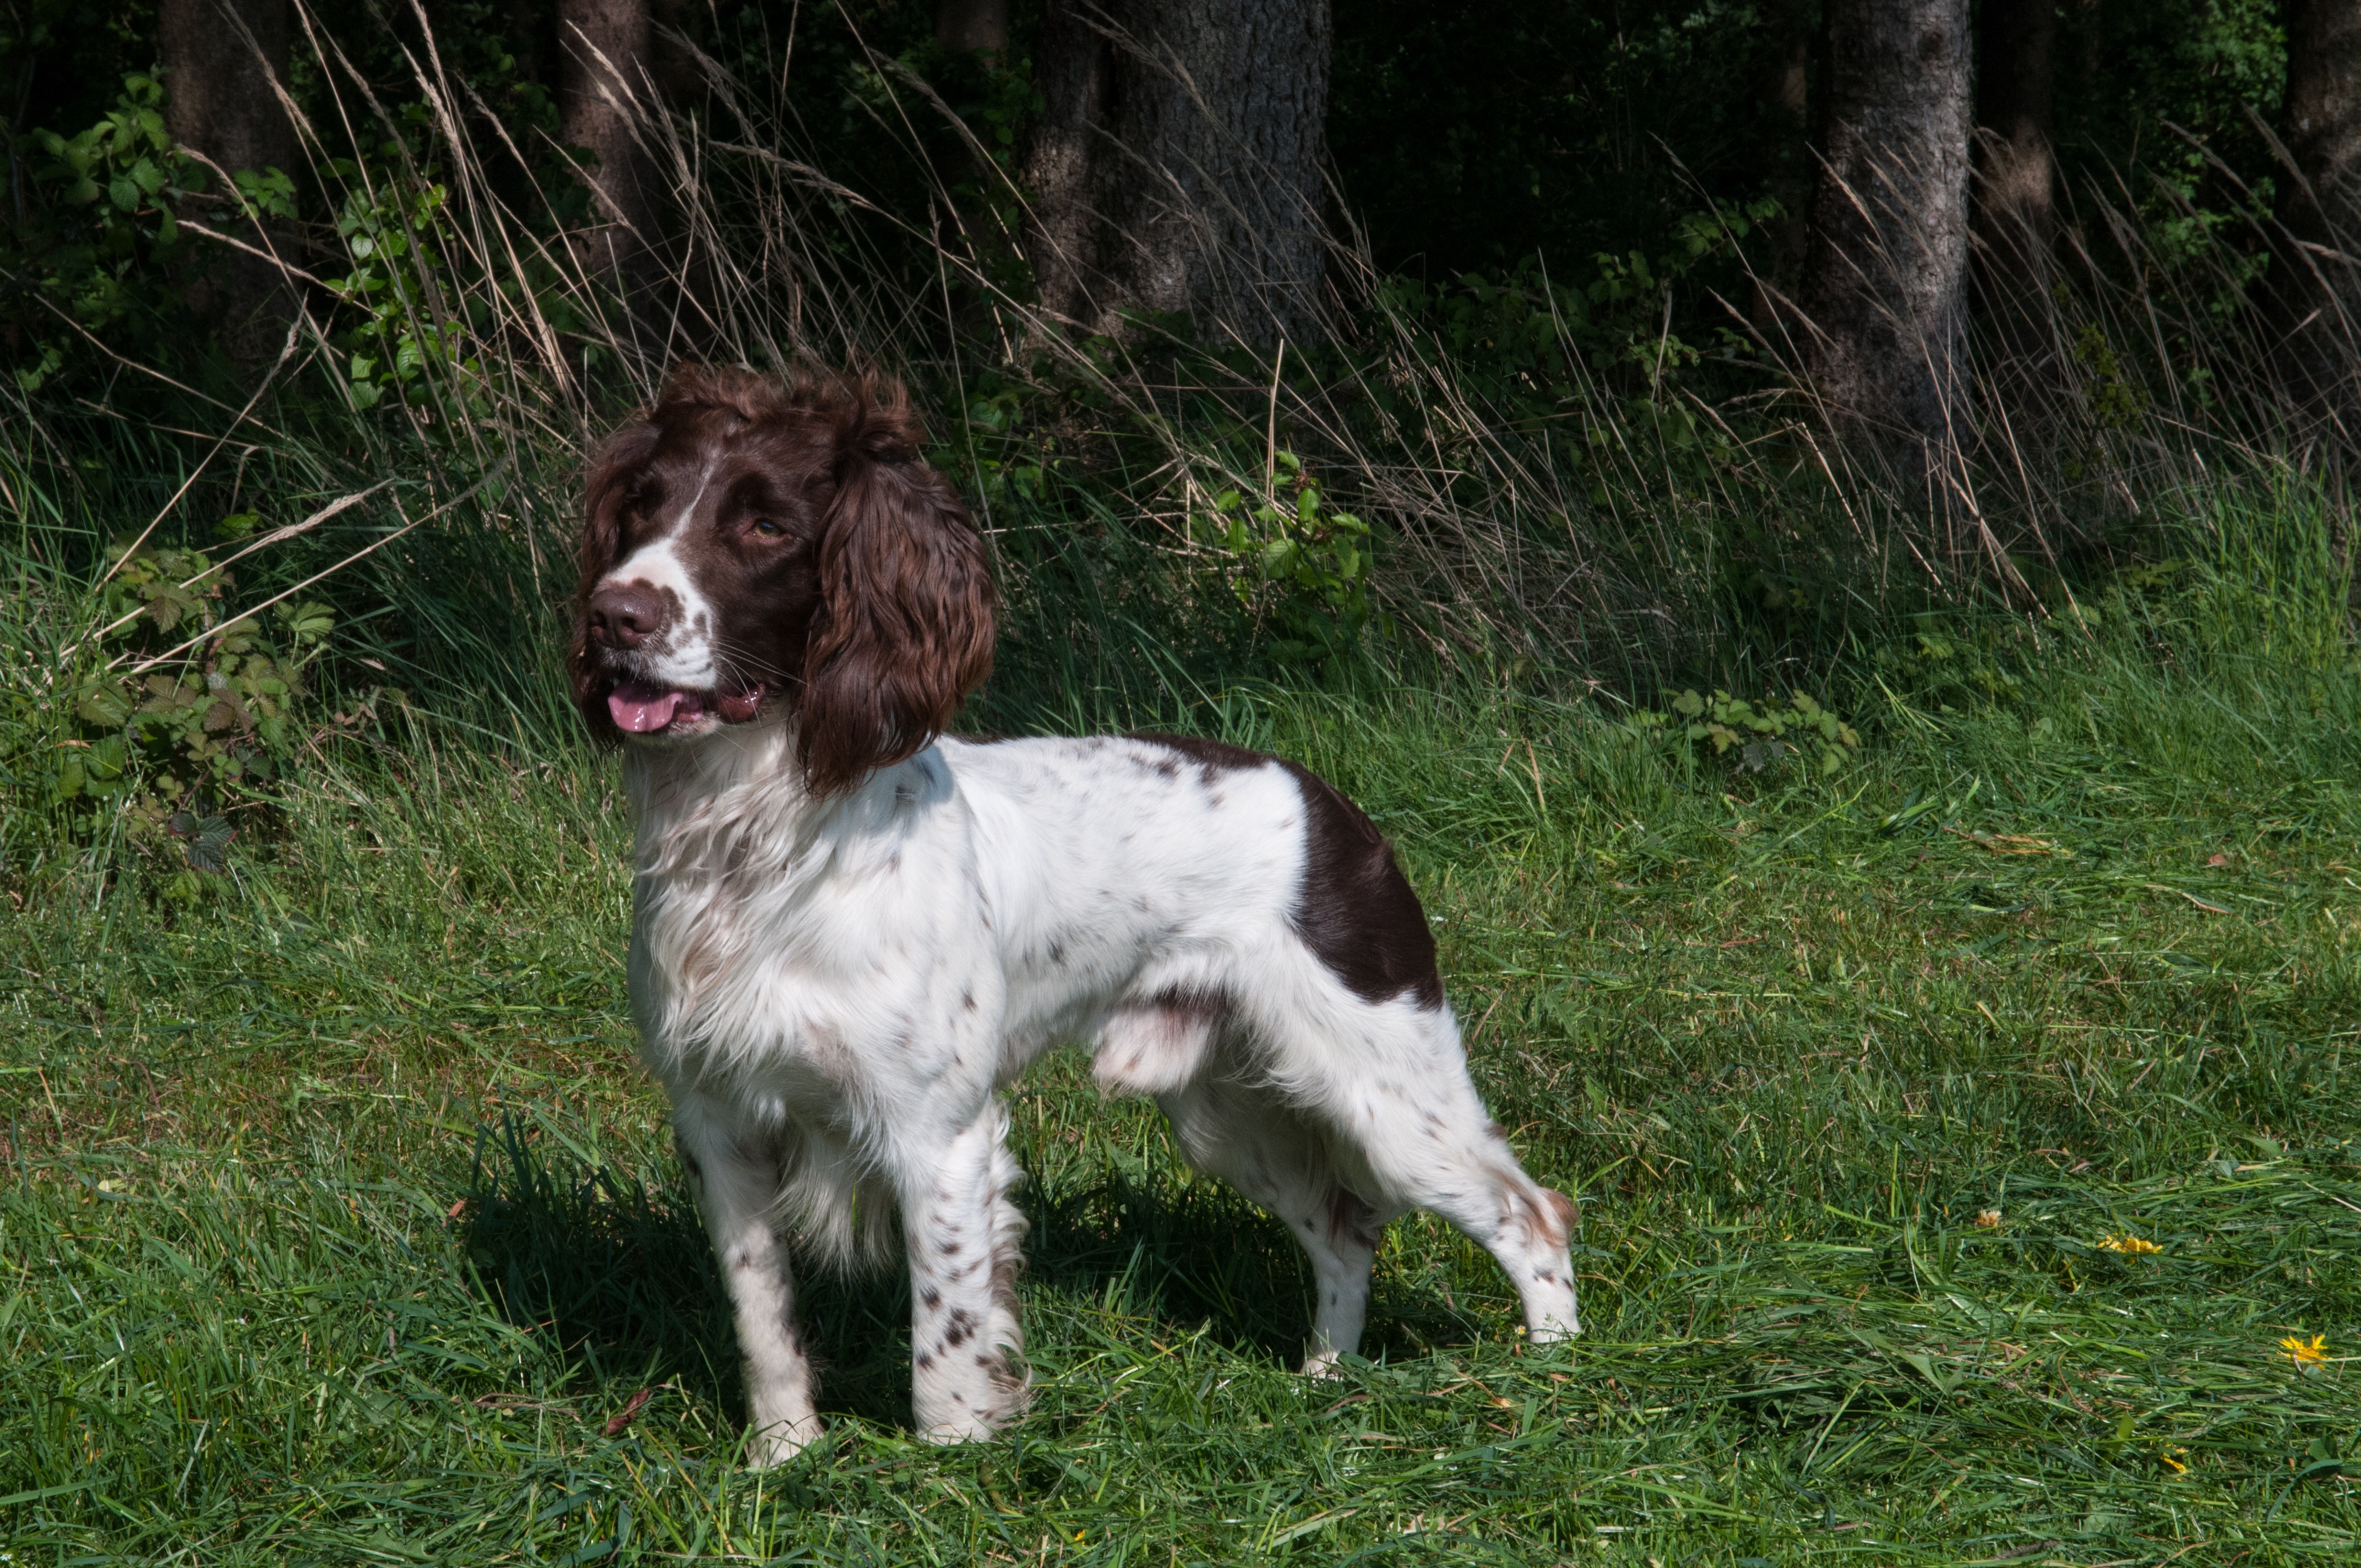
dog, animal, mammal, spaniel, hunting dog, vertebrate, attention, dog breed, brittany, purebred dog, english setter, setter, small m nsterl nder, dog like mammal, carnivoran, english cocker spaniel, stabyhoun, english springer spaniel, drentse patrijshond, large m nsterl nder, french spaniel, boykin spaniel, russian spaniel, field spaniel, german spaniel, blue picardy spaniel, welsh springer spaniel, braque d auvergne, picardy spaniel, old danish pointer